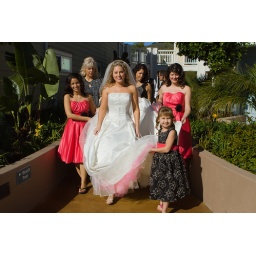
I think pink and black look so good with white. From a wedding shot first Sunday in 2010.